Lacus Veris

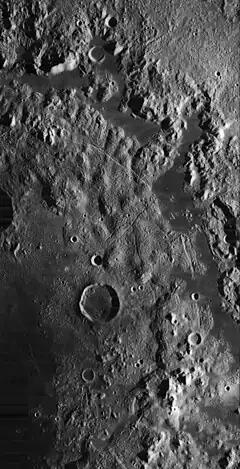
Lunar Orbiter 4 image

Lacus Veris (Latin "vēris", "Lake of Spring") is a small lunar mare on the Moon. In selenographic coordinates, the mare centered at 16.5° S, 86.1° W and is approximately 396 km long. The mare extends along an irregular 90° arc from east to north that is centered on the Mare Orientale, covering an area of about 12,000 km.